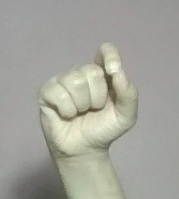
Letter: fa